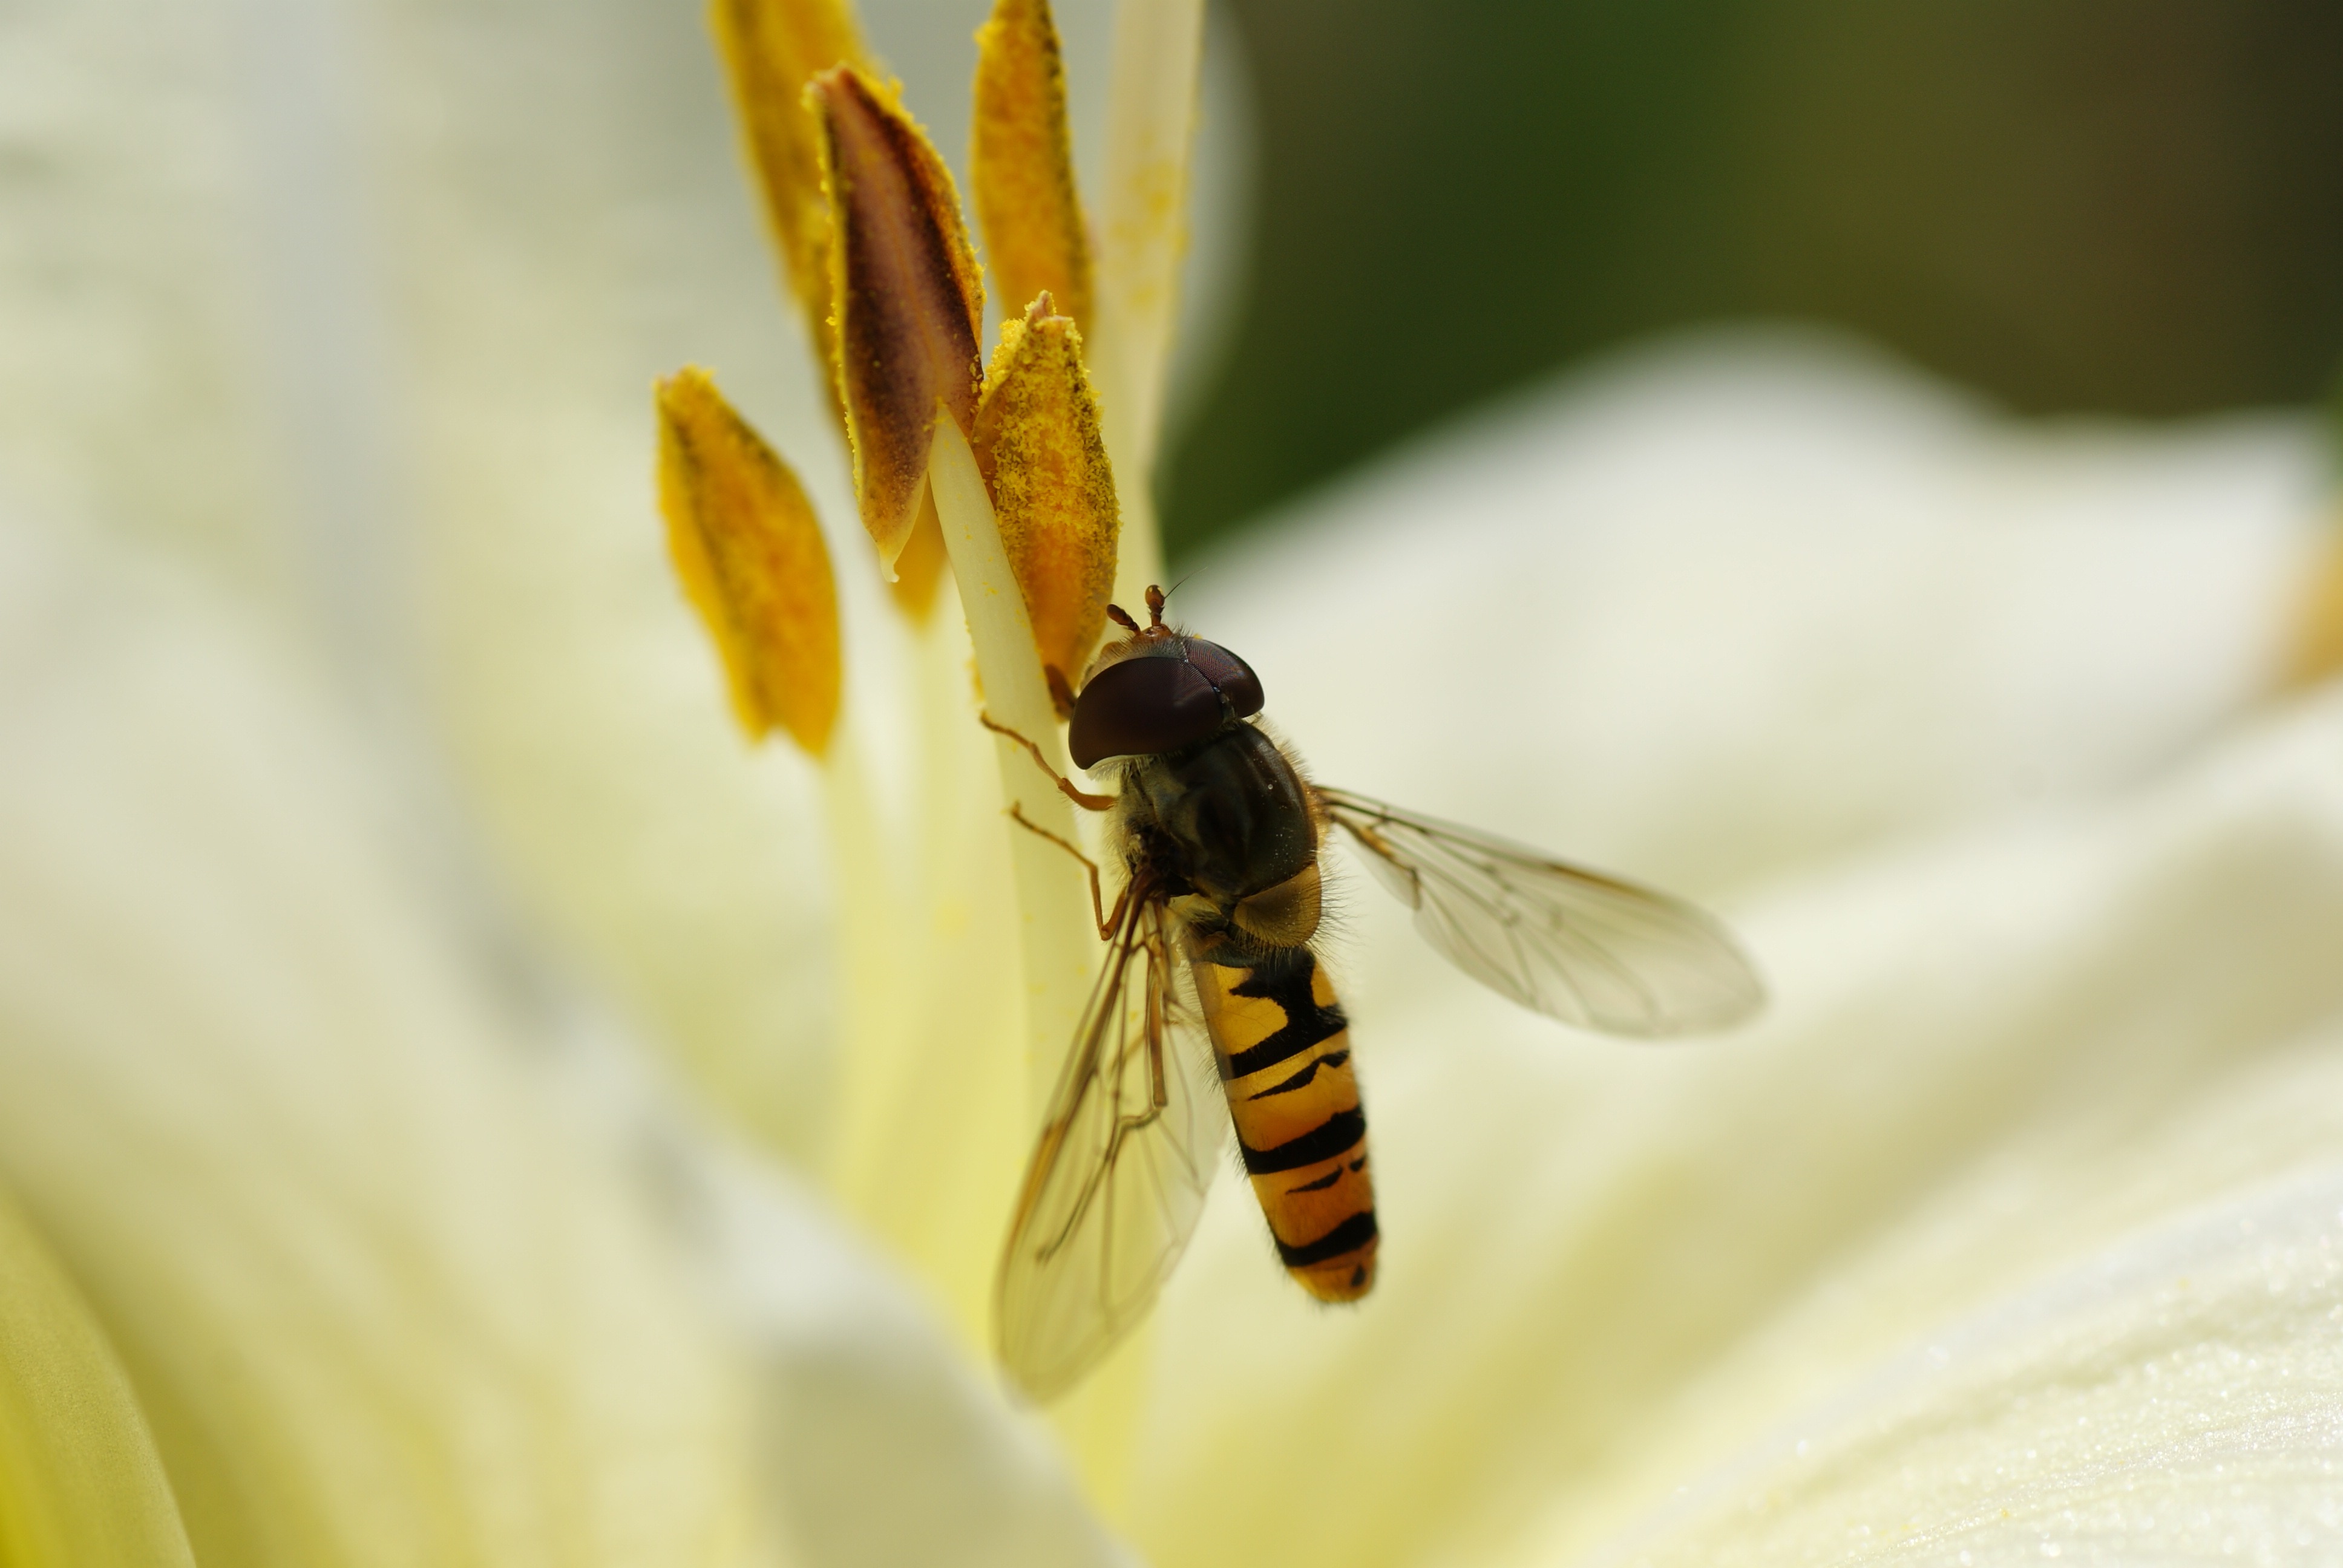
nature, blossom, wing, white, photography, flower, petal, bloom, fly, pollen, insect, macro, yellow, close, flora, fauna, invertebrate, close up, transparent, pistil, bee, lily, nectar, macro photography, arthropod, honey bee, hover fly, pollinator, plant stem, membrane winged insect